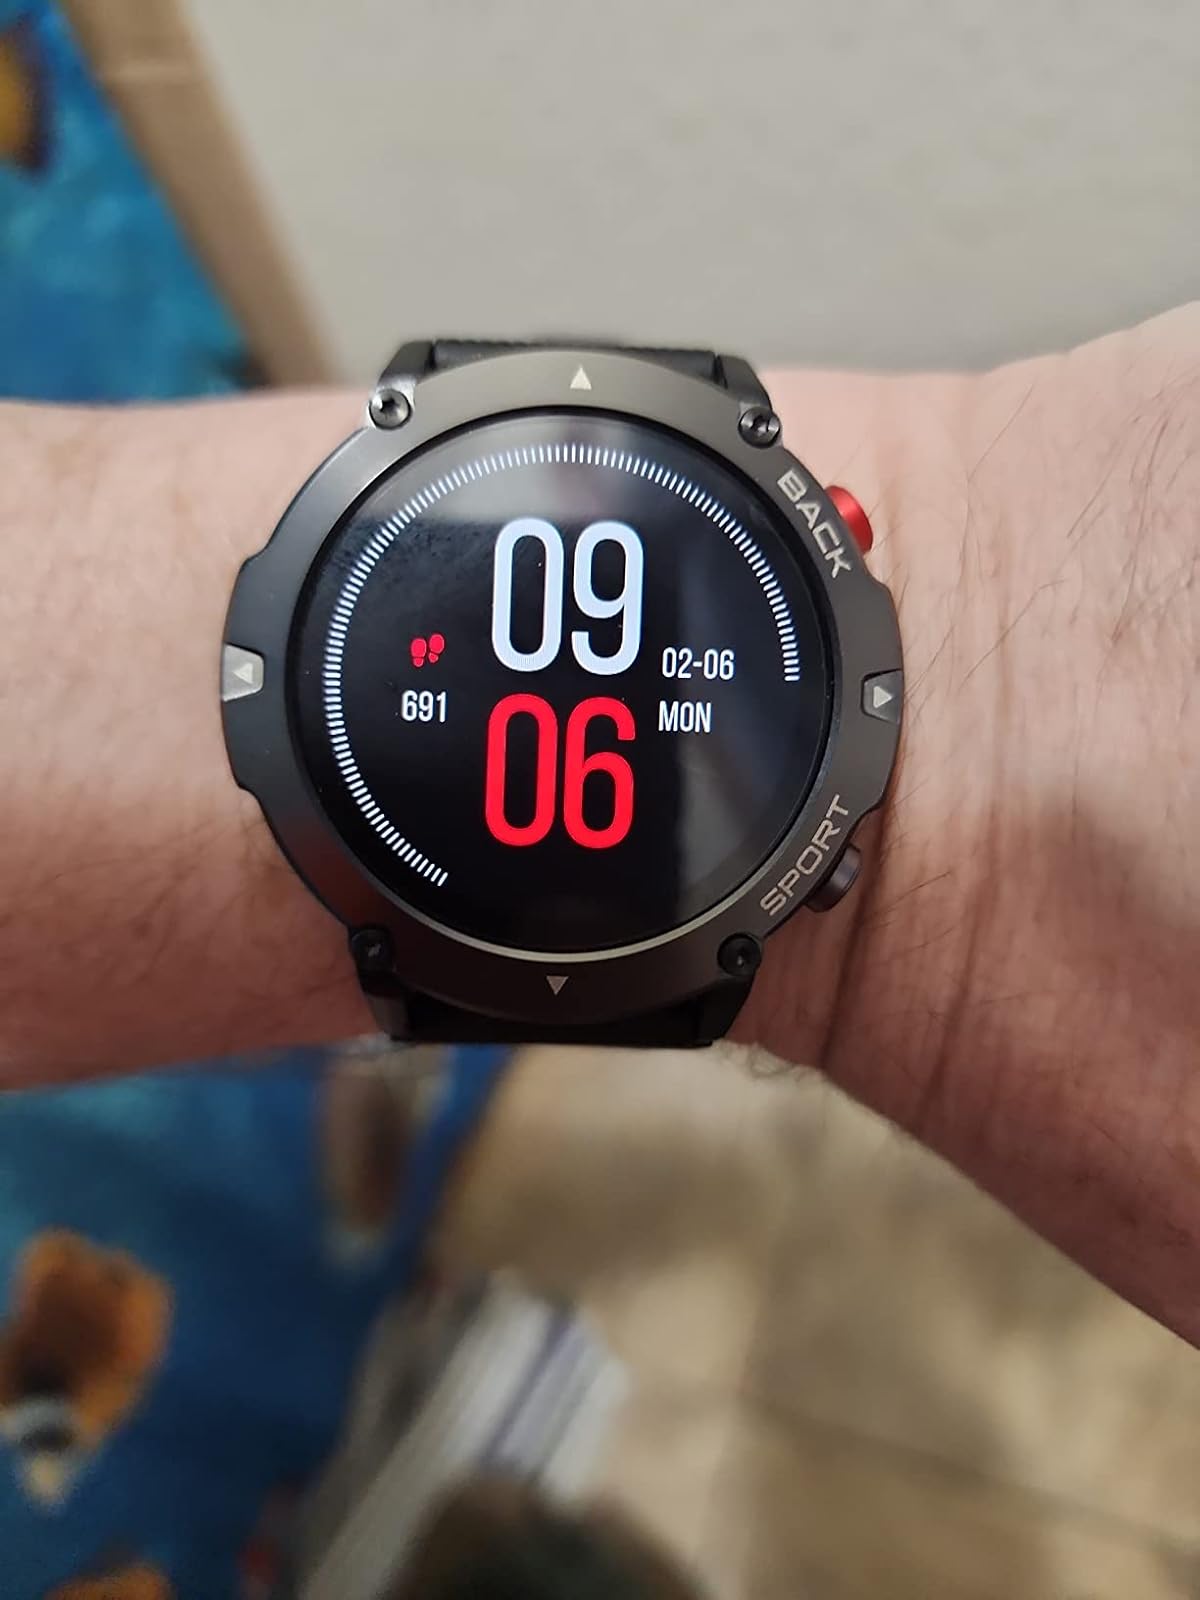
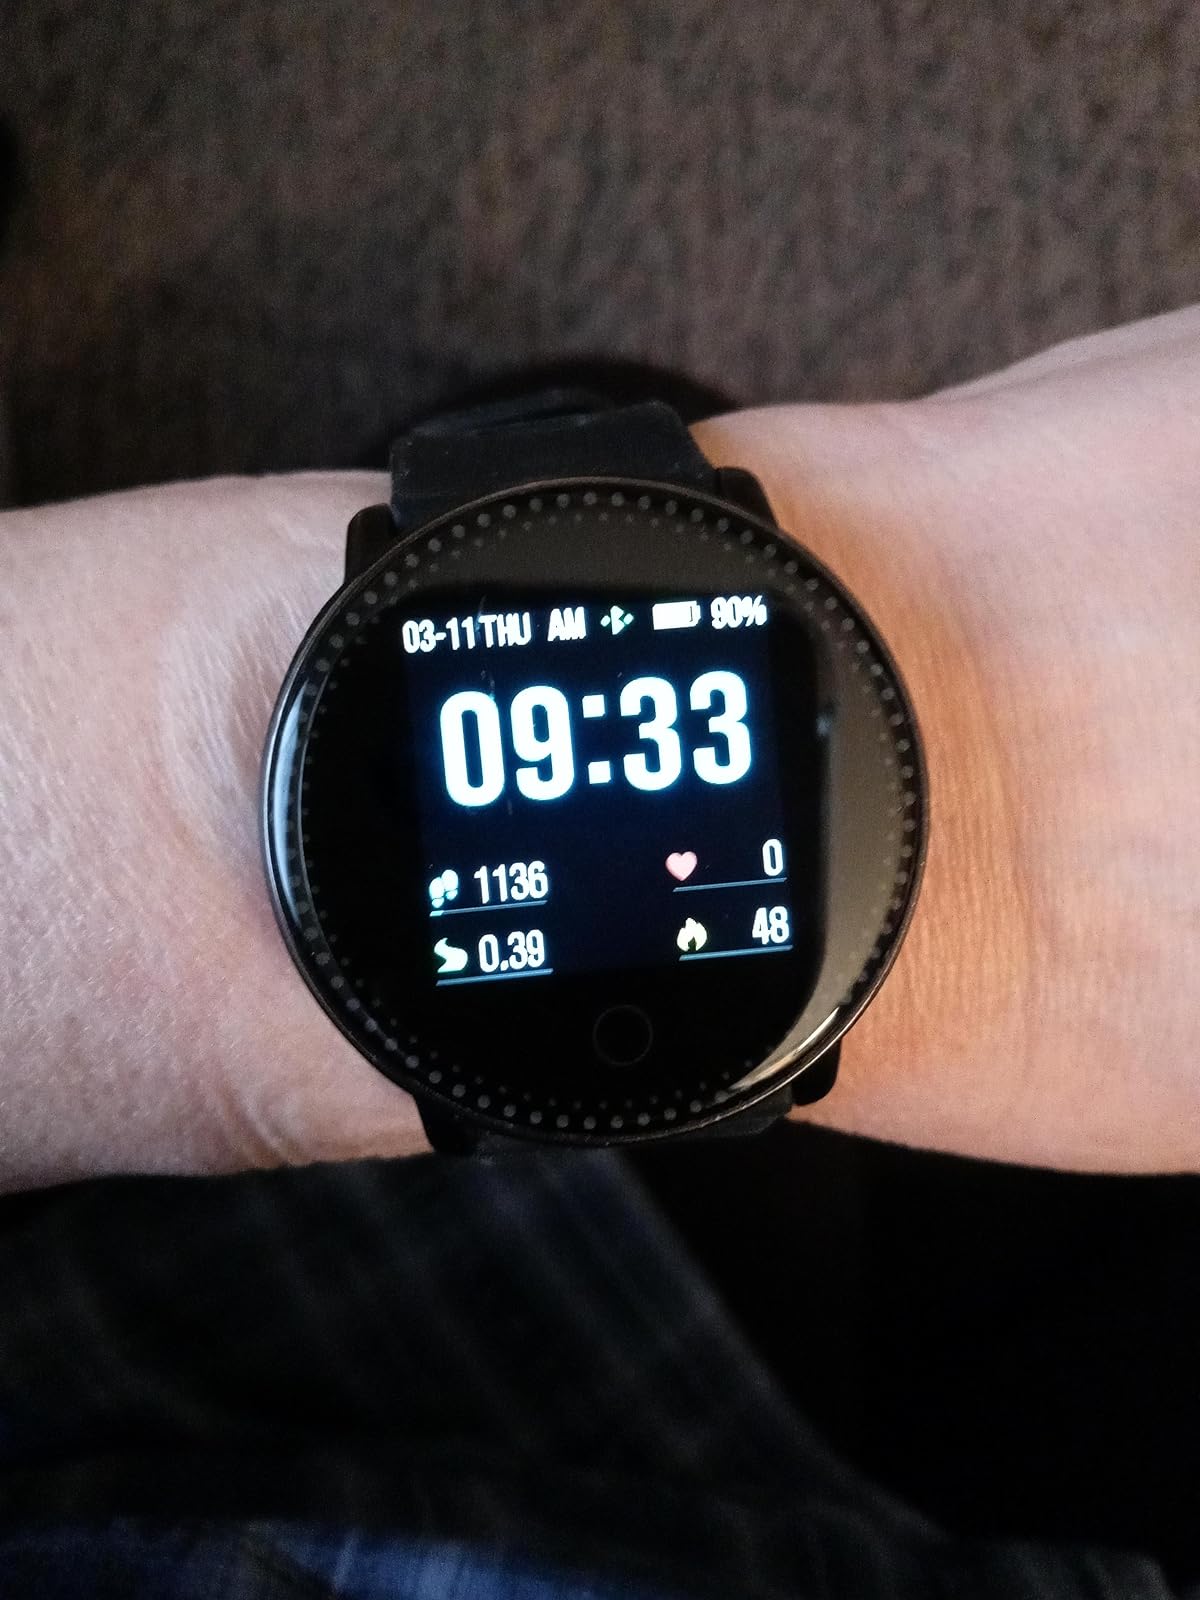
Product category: smartwatch
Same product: no